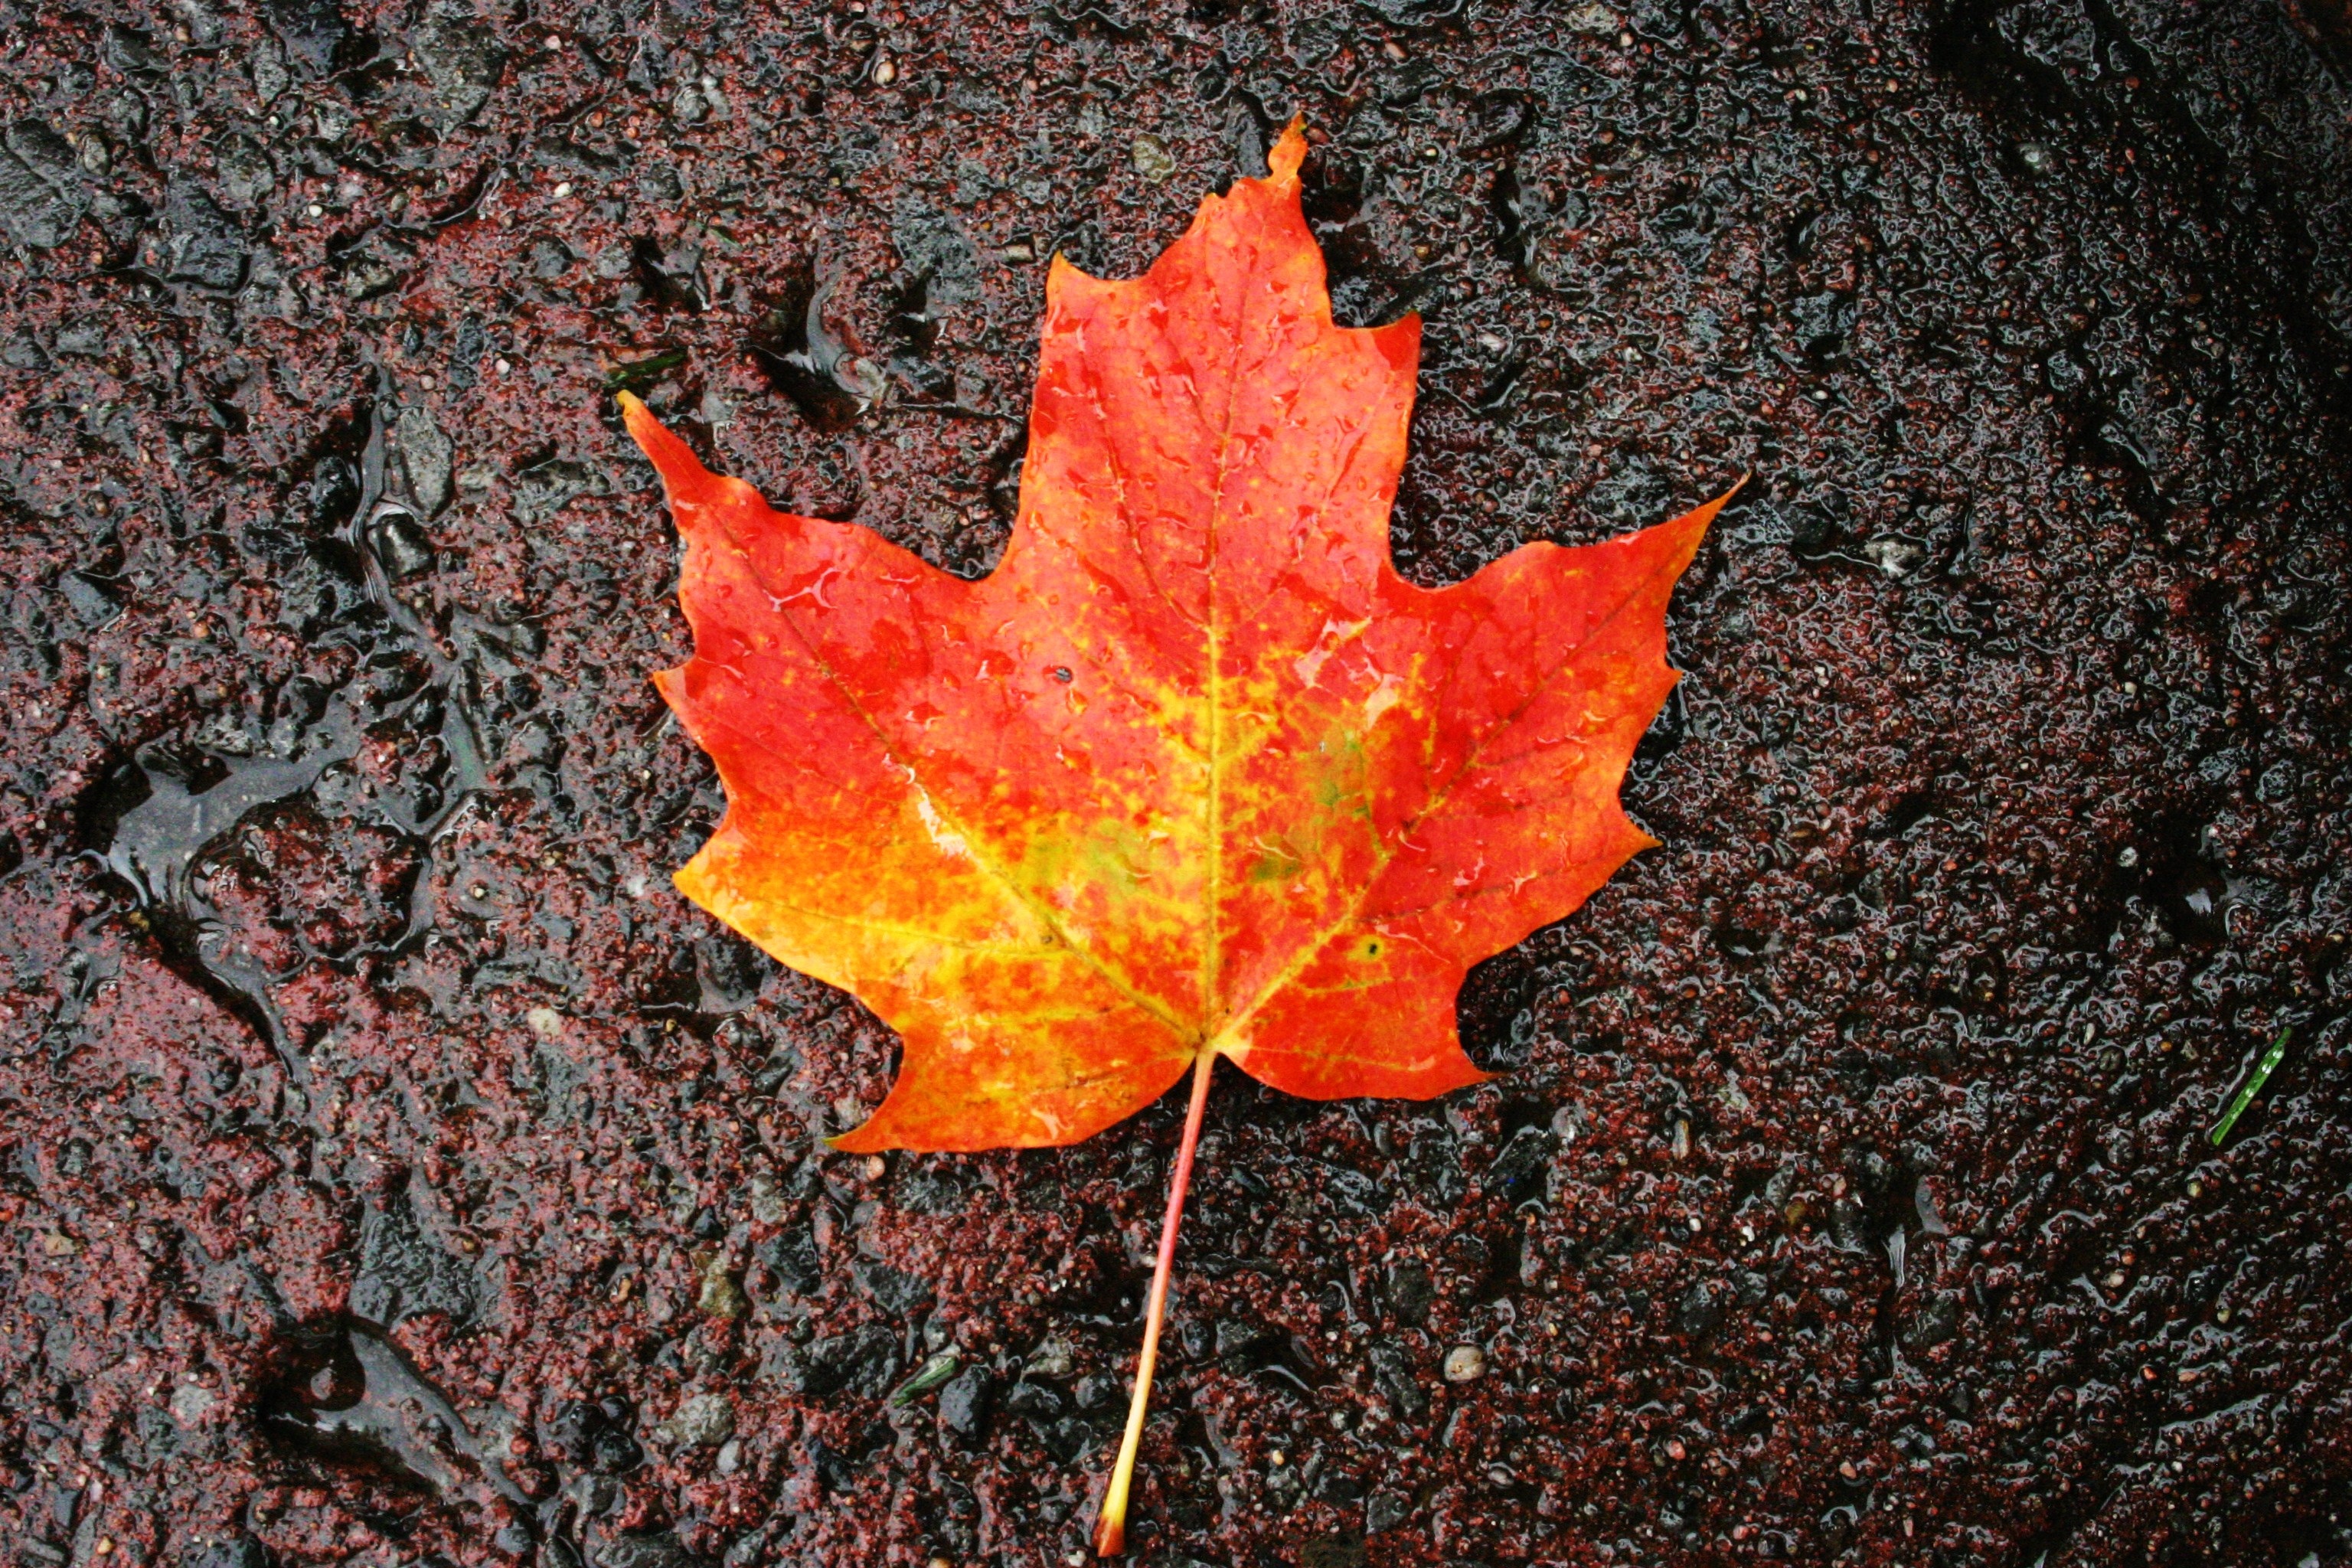
tree, plant, leaf, flower, orange, red, autumn, brown, soil, colorful, flora, season, maple, maple tree, maple leaf, shrub, deciduous, vibrant, macro photography, flowering plant, plant stem, woody plant, land plant